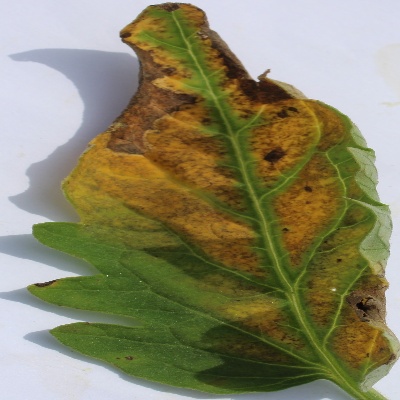
Crop: Tomato
Condition: septoria leaf spot